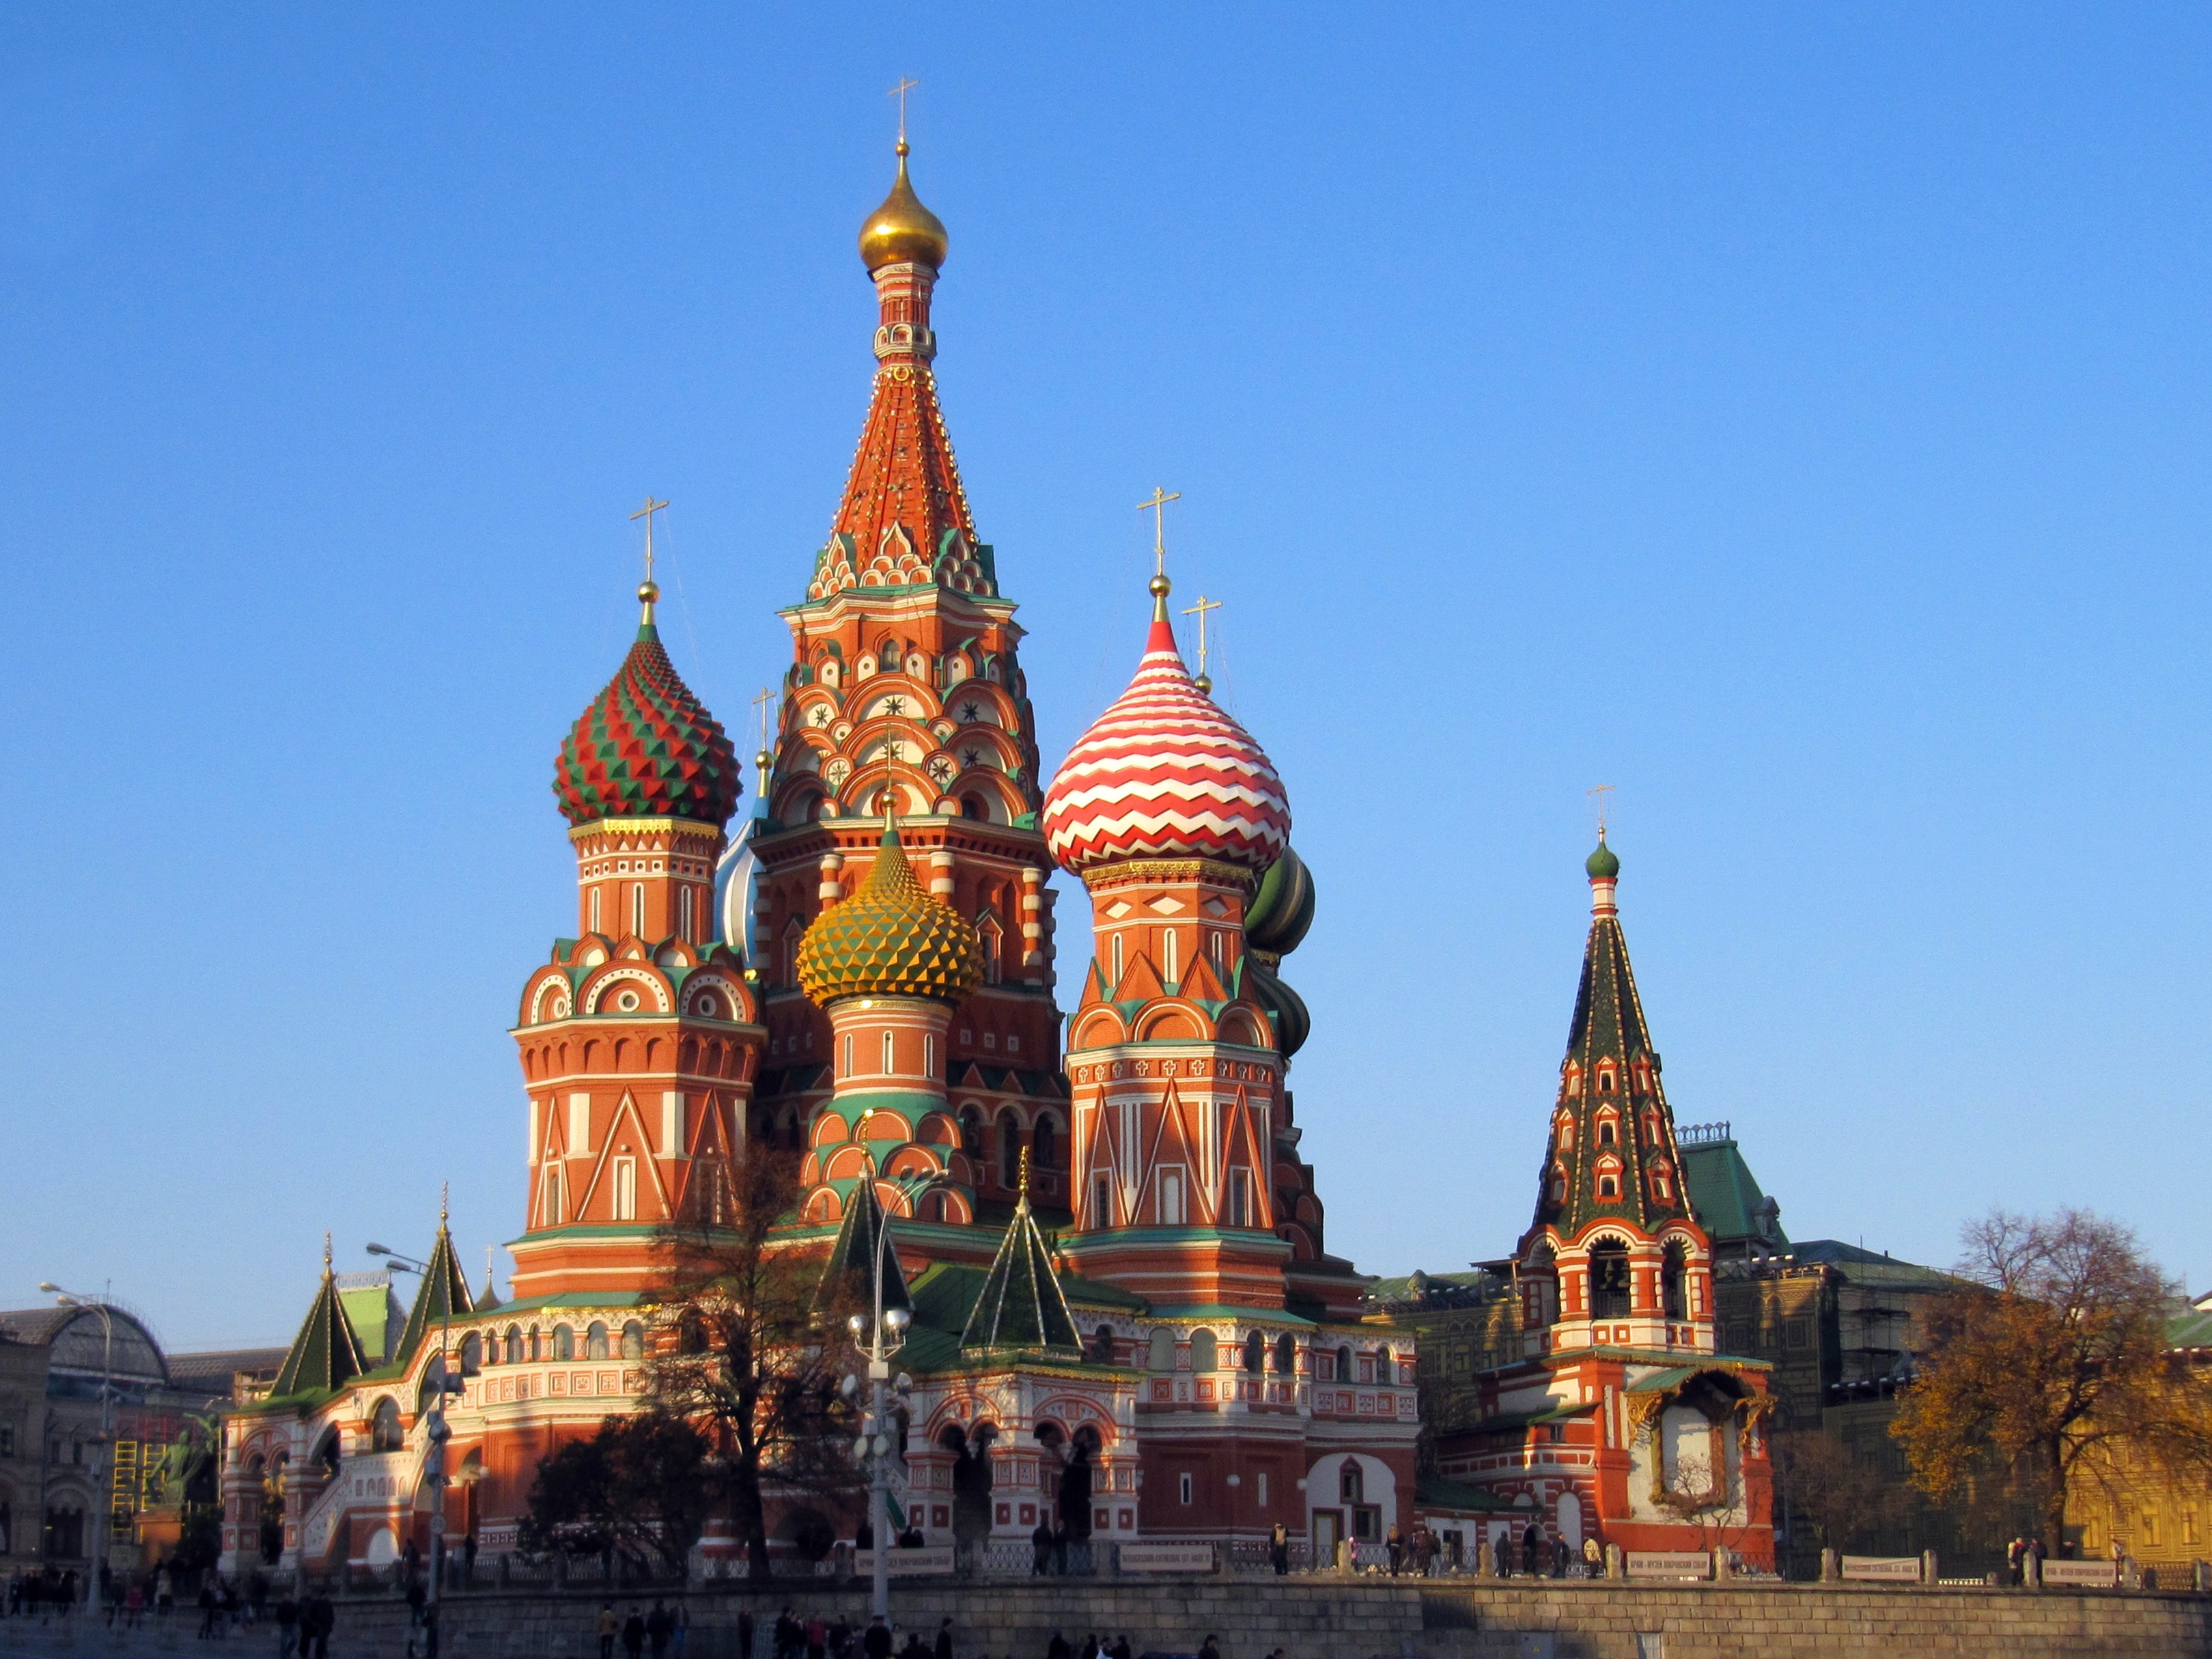
architecture, building, tower, landmark, church, cathedral, tourism, place of worship, historic building, temple, spire, moscow, historically, tours, unesco world heritage site, red square, onion domes, historic site, byzantine architecture